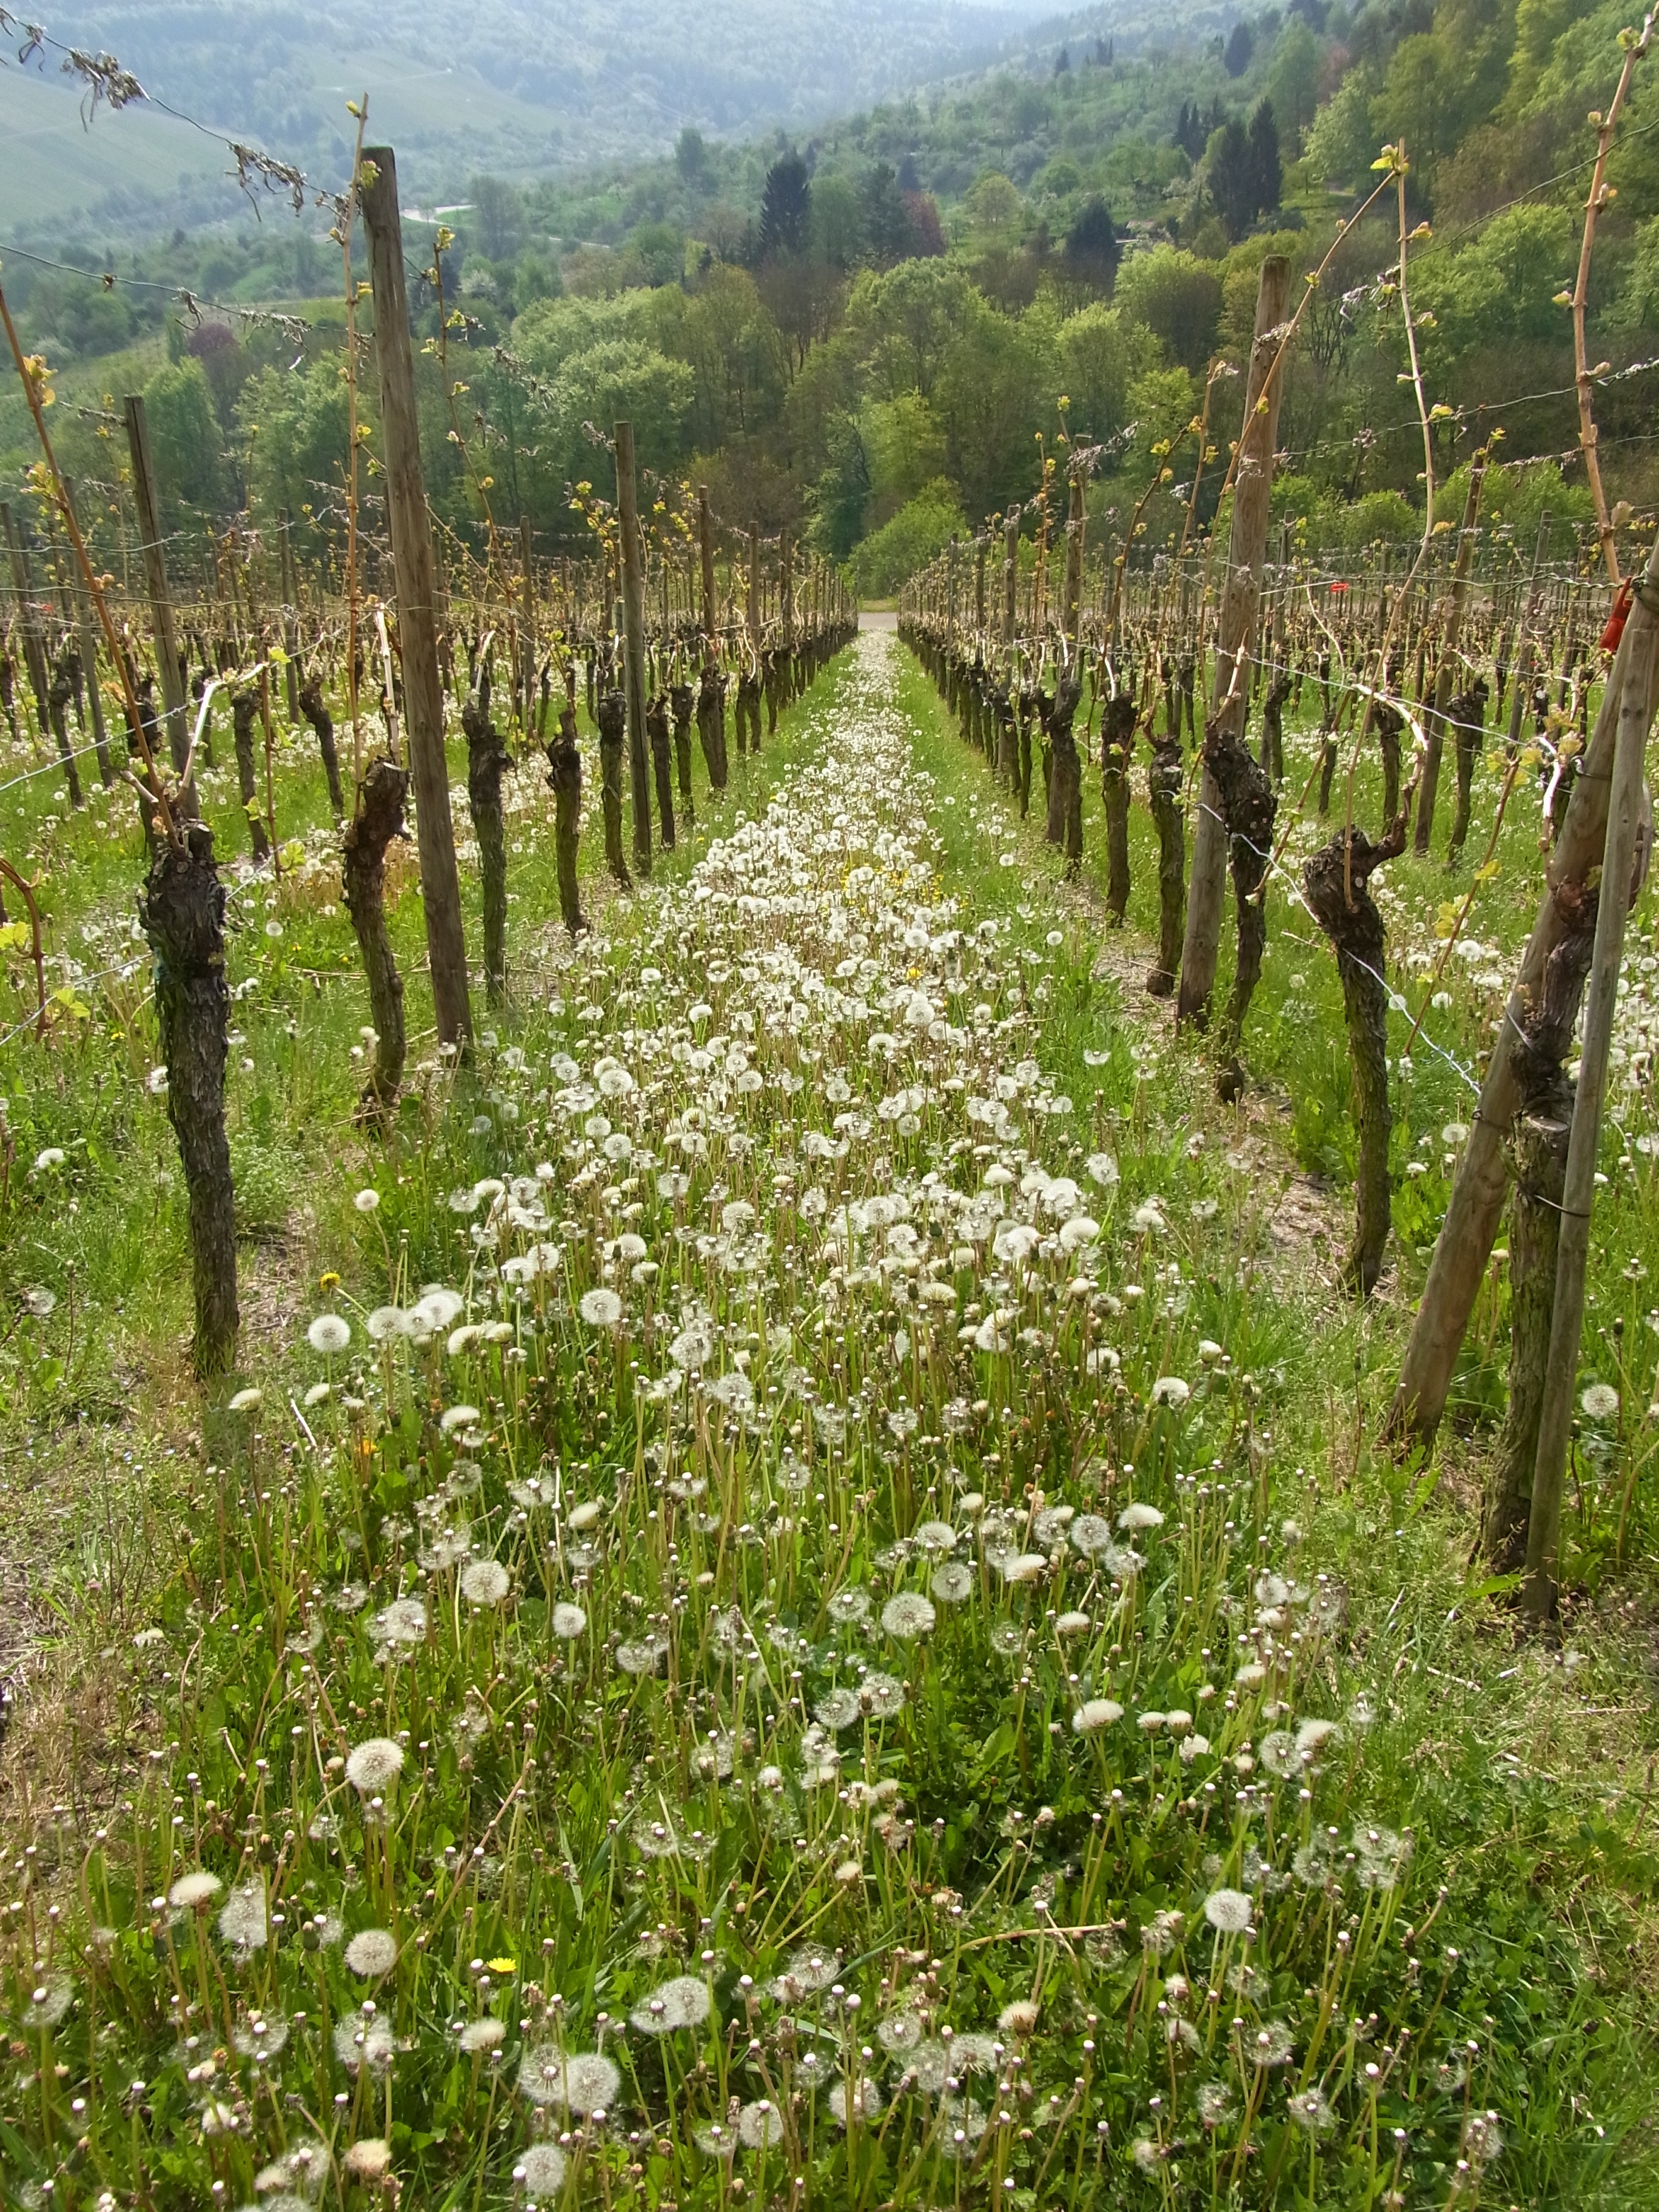
nature, plant, vineyard, wine, field, meadow, dandelion, flower, environment, crop, agriculture, shrub, plantation, ecosystem, flowering plant